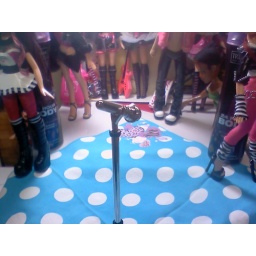
the hottest j-pop girl group since puffy ami yumi. And featuring the newest freshest j-pop male in the industry!